Senseki Line

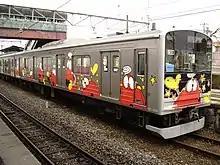
"Mangattan Liner" 205 series train, July 2006

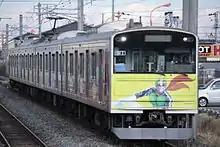
"Mangattan Liner II" 205 series train, January 2009

Prior to the partial suspension of services by the 2011 earthquake and tsunami, all trains originated from Aoba-dōri Station, with most running to or . Local trains and rapid service trains that ran the entire length of the line operated at 30-minute intervals. When the line was fully recovered in 2015, rapid services were switched to the route via the Senseki-Tōhoku Line. Therefore, under the 2015 timetable, the section between Aoba-dōri and Takagimachi is served only by local trains.